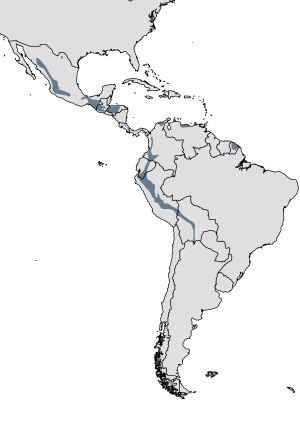
La Buse solitaire est une espèce d'oiseaux de la famille des Accipitridae.